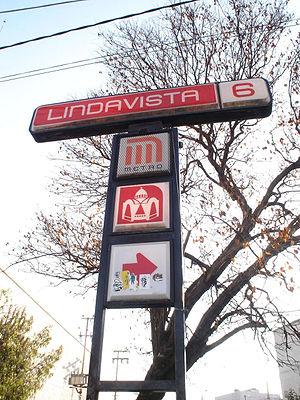
Lindavista est une station de la Ligne 6 du métro de Mexico. Il est situé au nord de Mexico, dans la délégation Gustavo A. Madero.